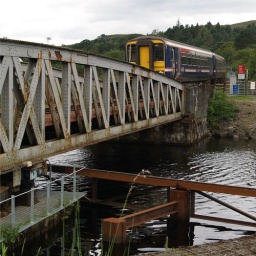
The train from Mallaig crossing the swing bridge over the Caledonian Canal just before Banavie station